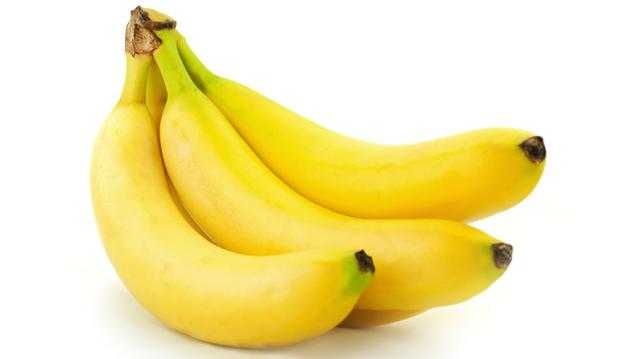
Label: Banana